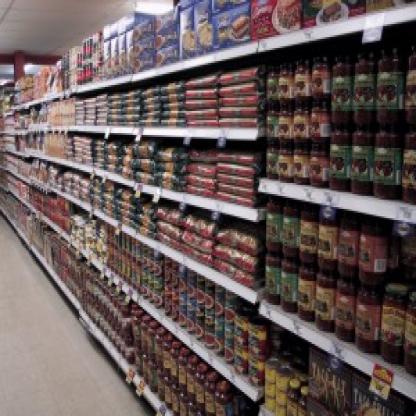
Scene: Indoor